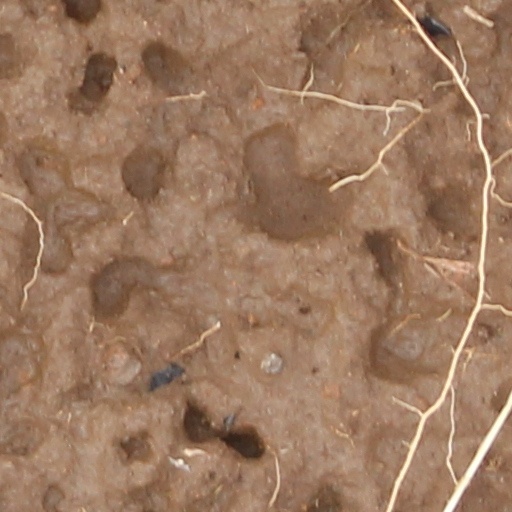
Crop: wheat